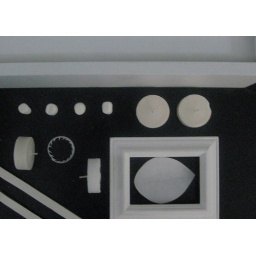
This is set up on the floor over a black piece of tile. I tried to balance the spaces equally.